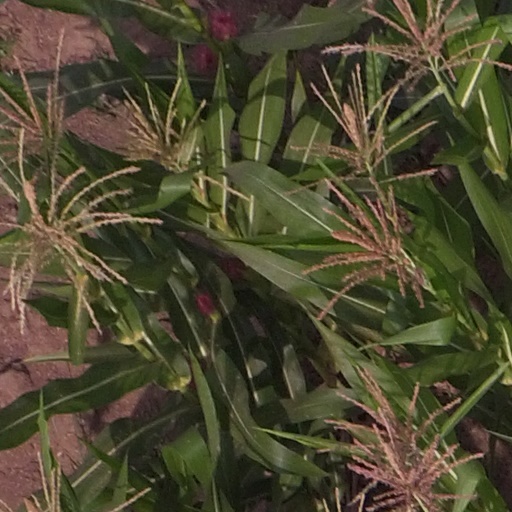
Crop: maize; corn